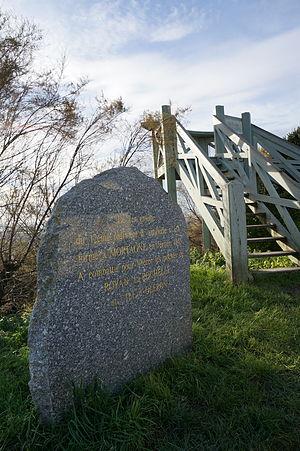
Le Port de Mortagne-sur-Gironde vue depsui la falaise.
Le 12ᵉ régiment d'artillerie est un ancien régiment d'artillerie français dissous le 31 juillet 2009.